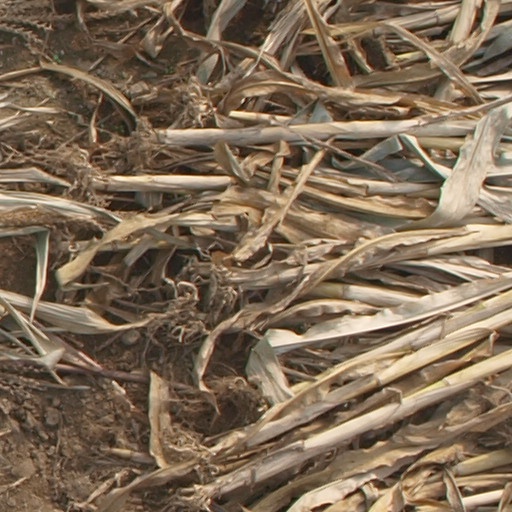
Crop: maize; corn